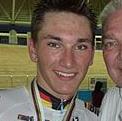
Age: 59